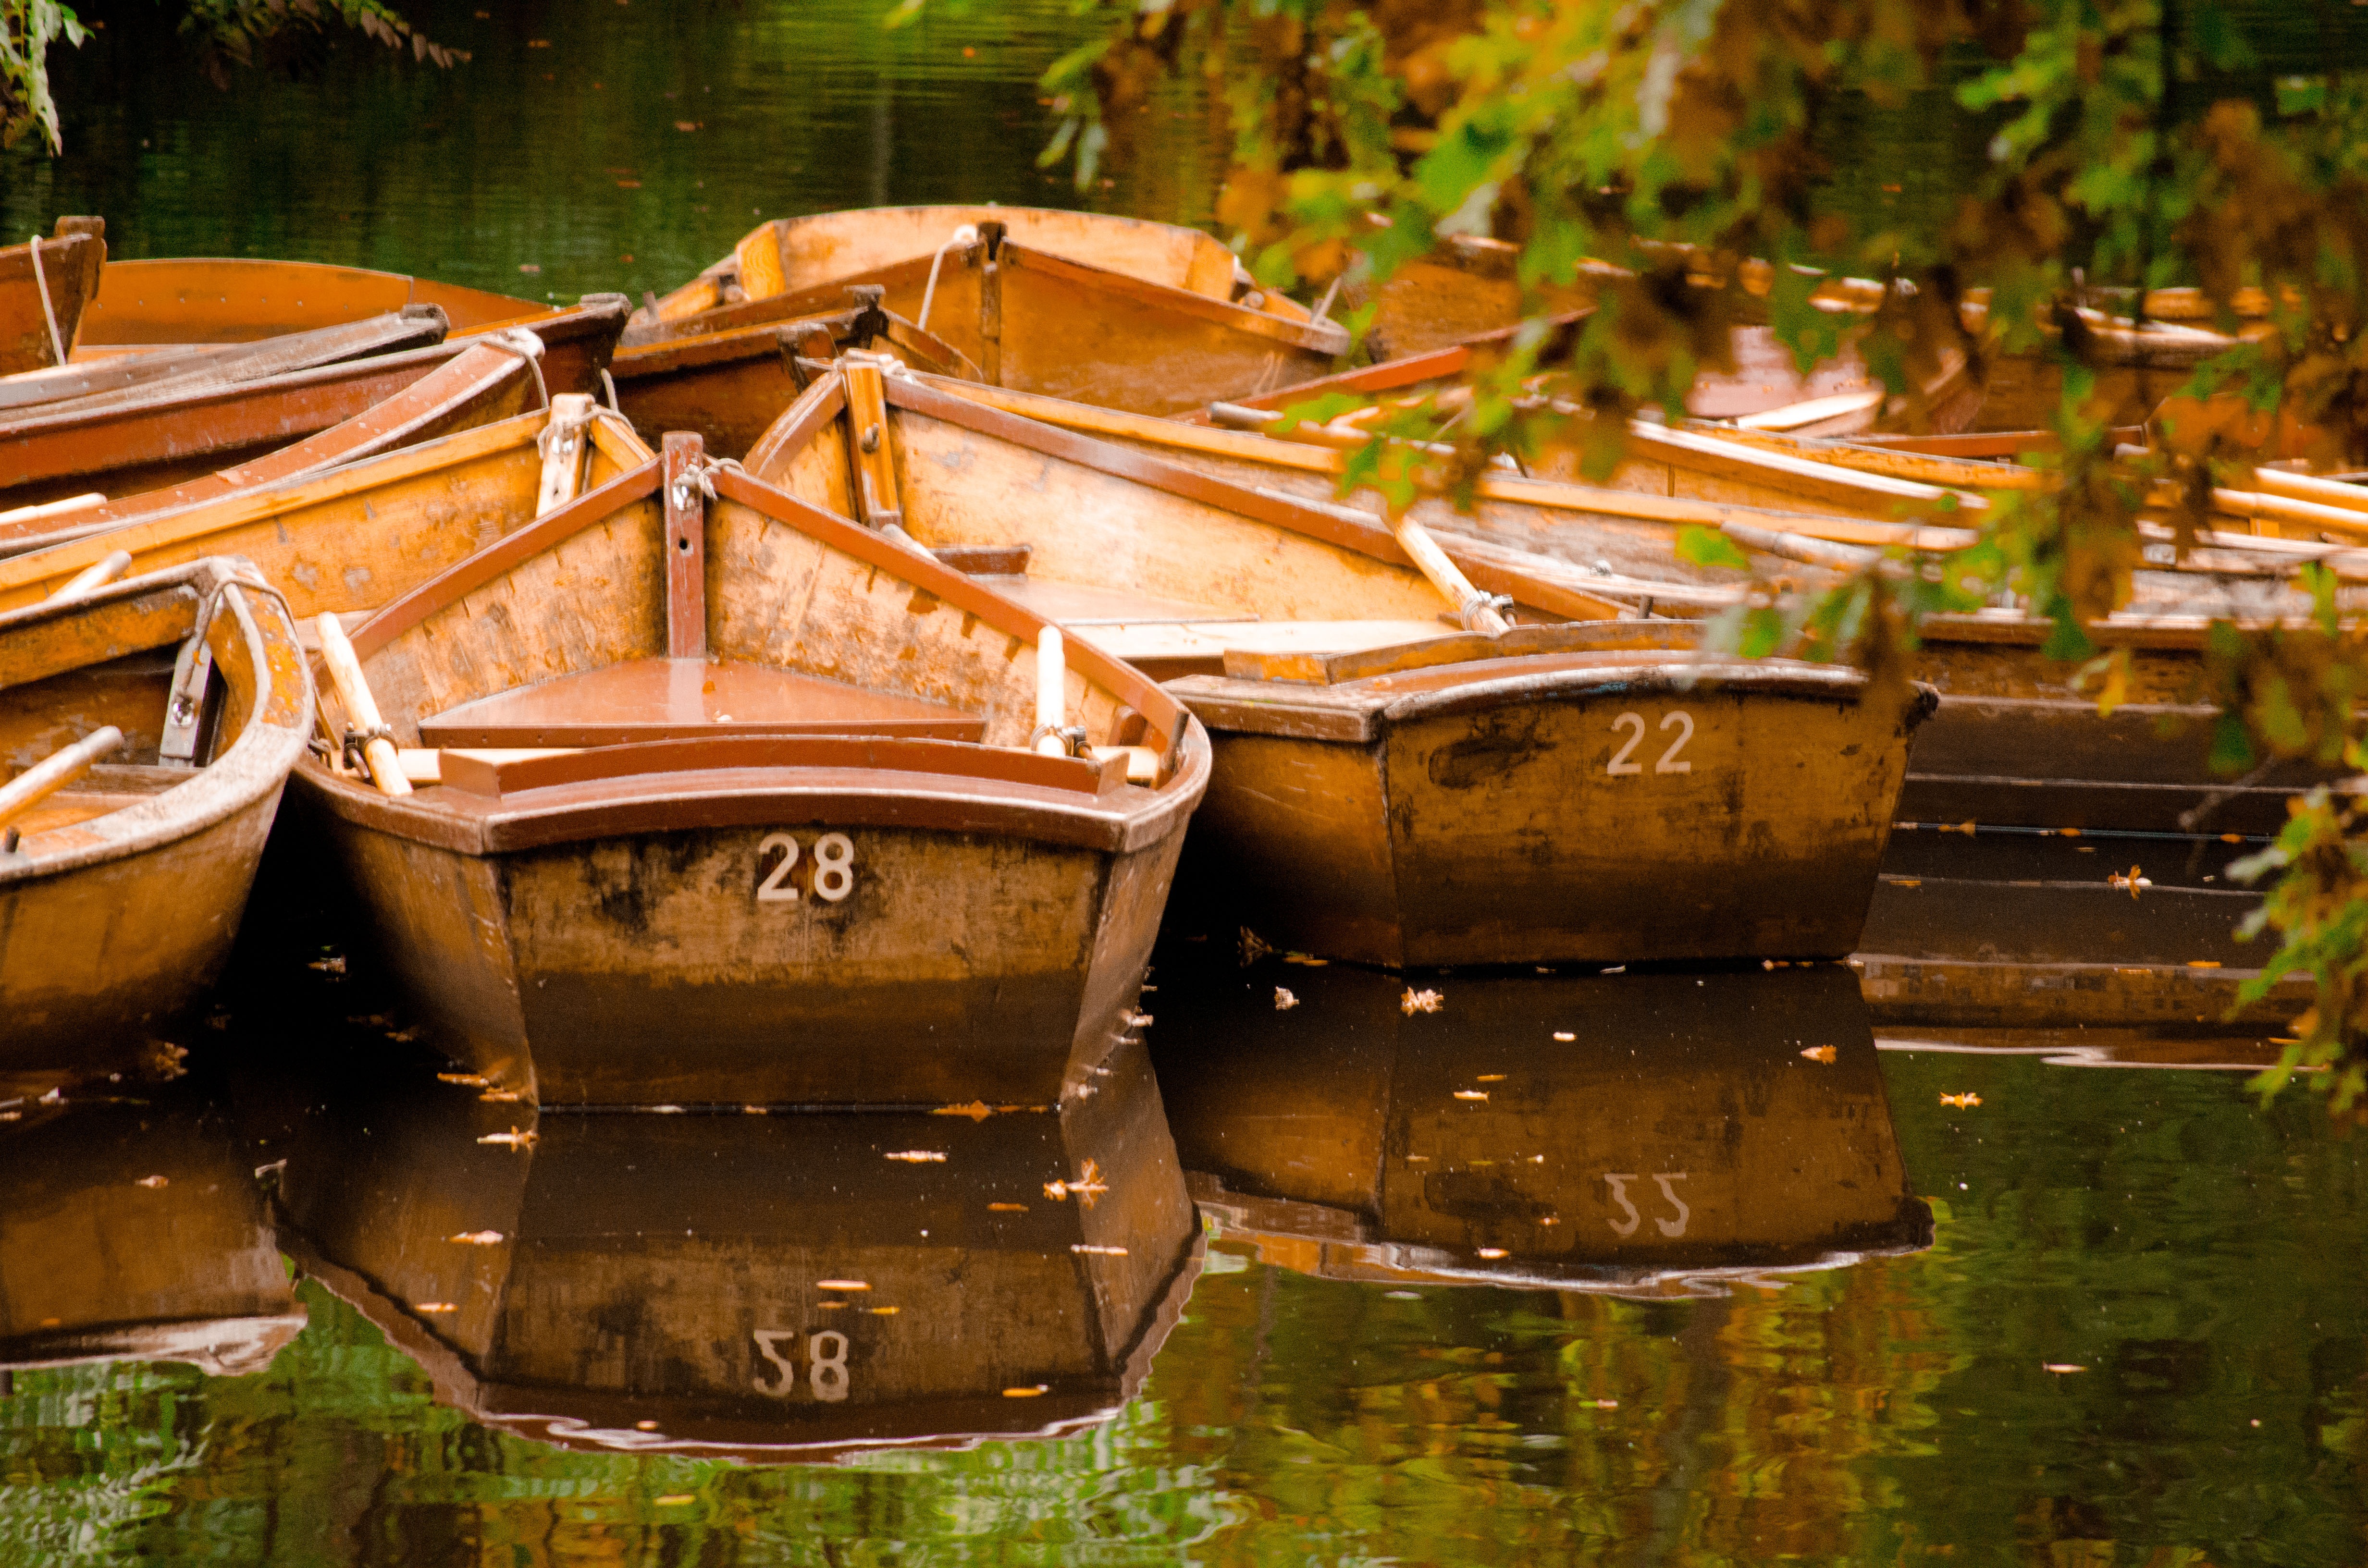
water, wood, boat, fall, vehicle, autumn, watercraft, b rgerpark, watercraft rowing